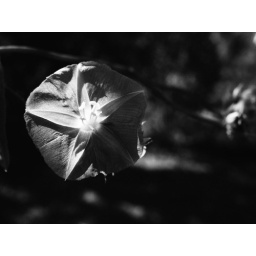
some flowers should to be seen in black and white.